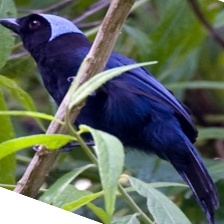
Species: AZURE JAY
Scientific name: CYANOCORAX CAERULEUS
ImageNet parent category: jay